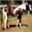
Label: horse